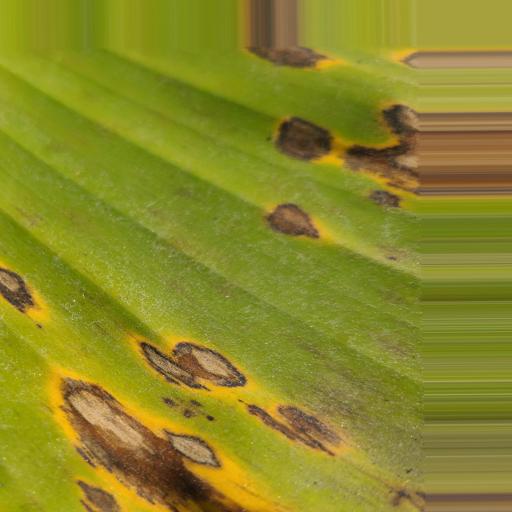
Label: yellow_sigatoka